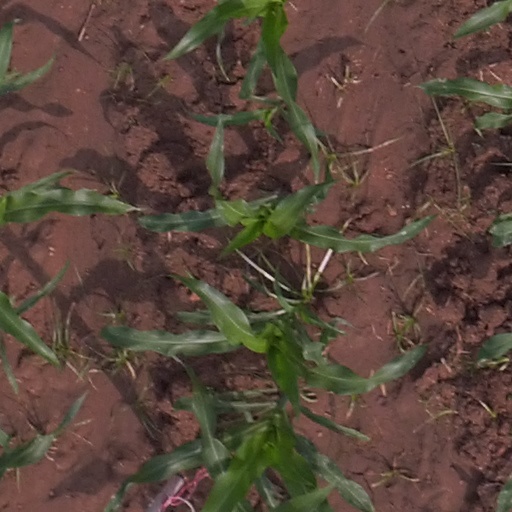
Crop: maize; corn